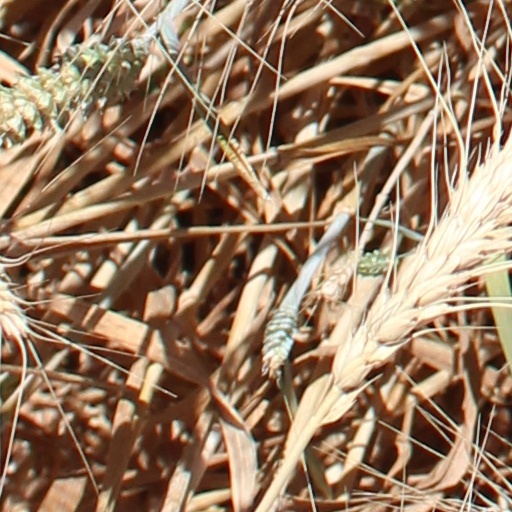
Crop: wheat